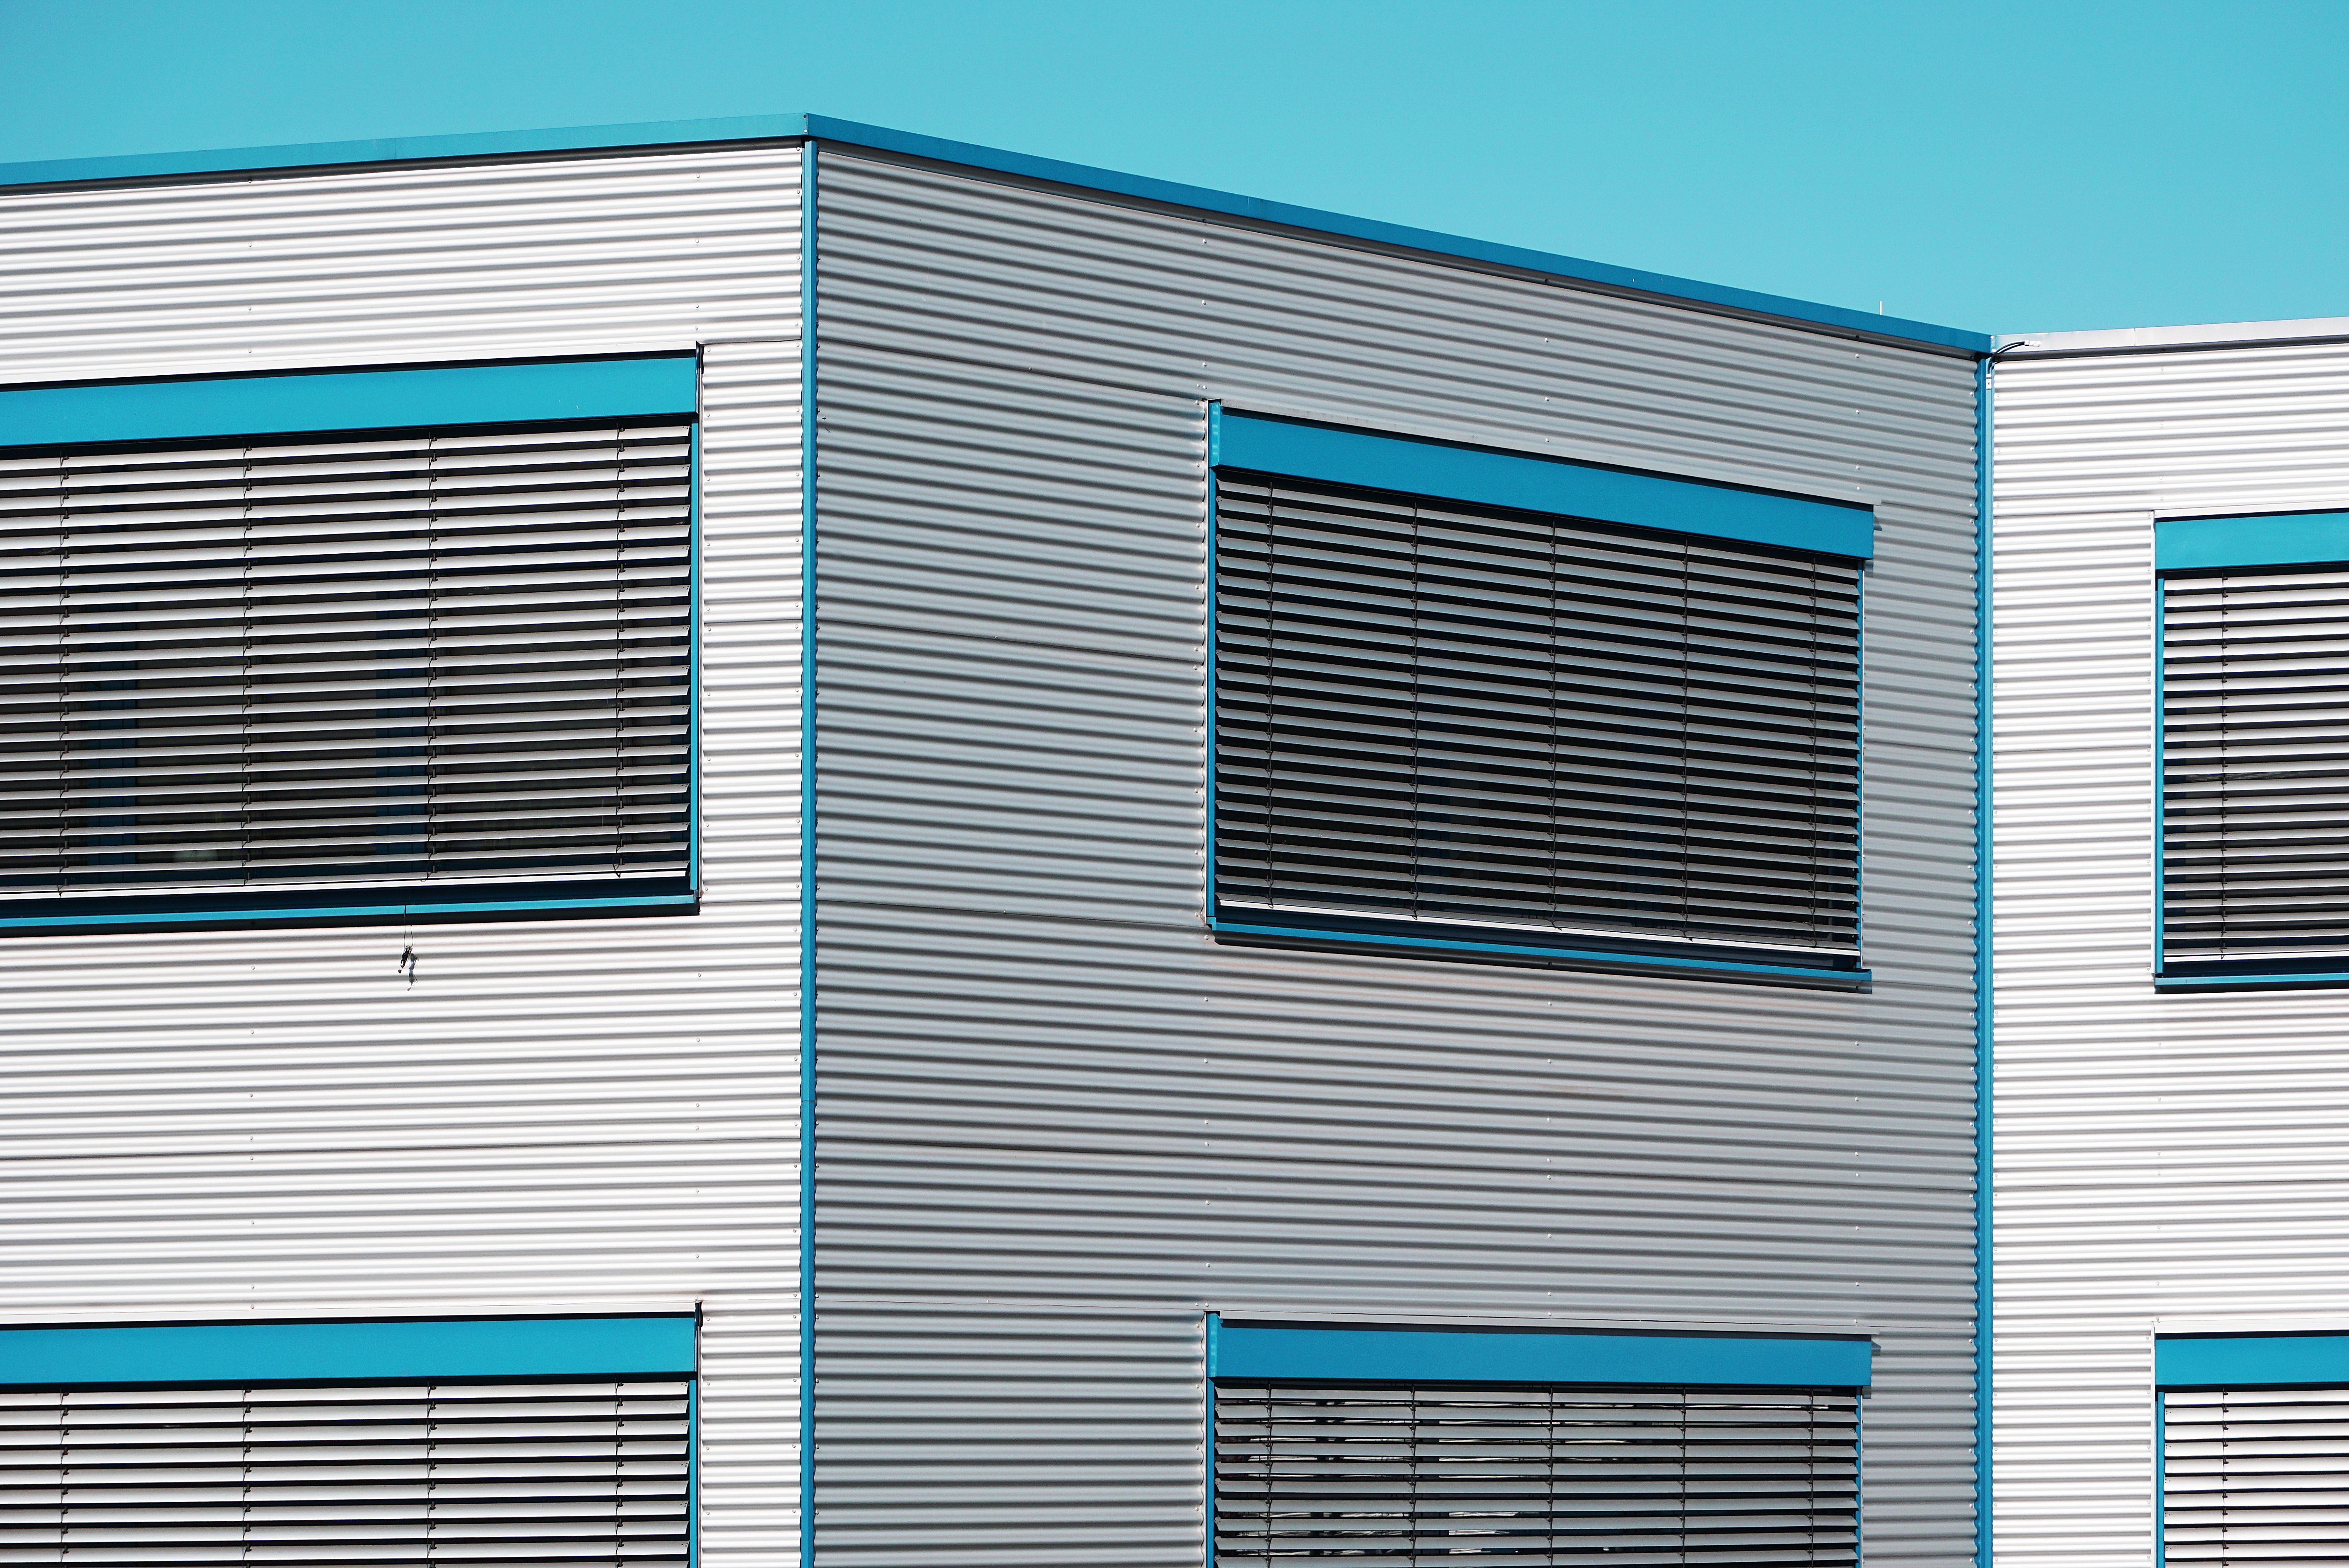
wood, perspective, building, pattern, line, facade, blue, material, interior design, design, commercial building, siding, window covering